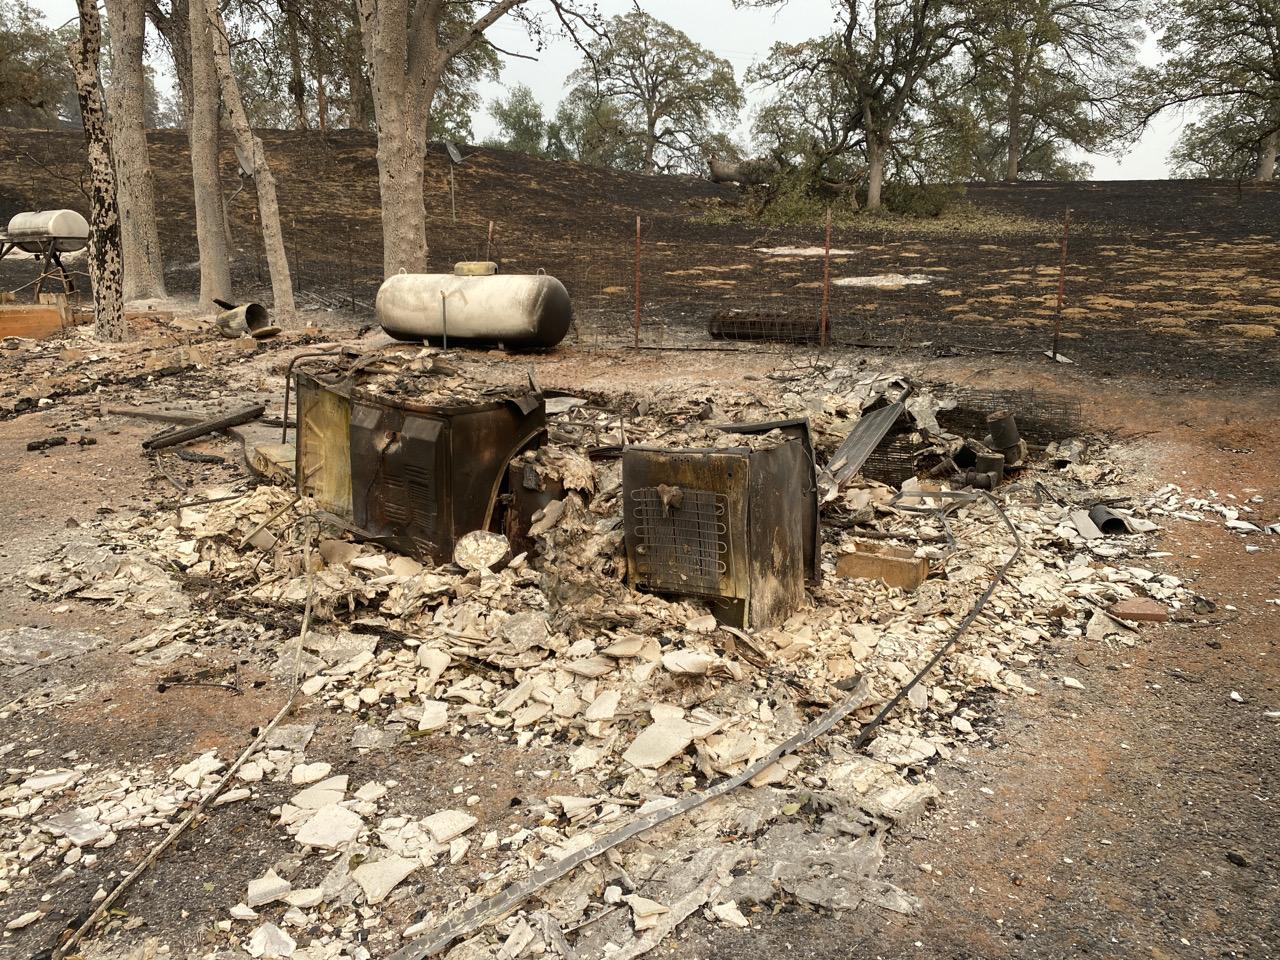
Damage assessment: destroyed